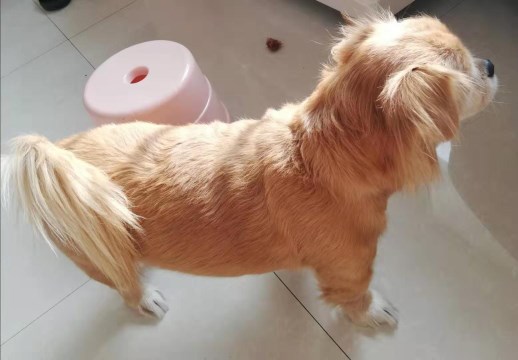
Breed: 3336-n000121-chinese_rural_dog